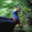
Label: bird